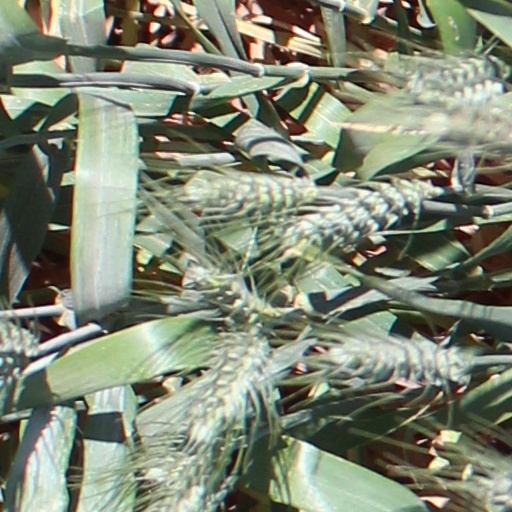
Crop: wheat